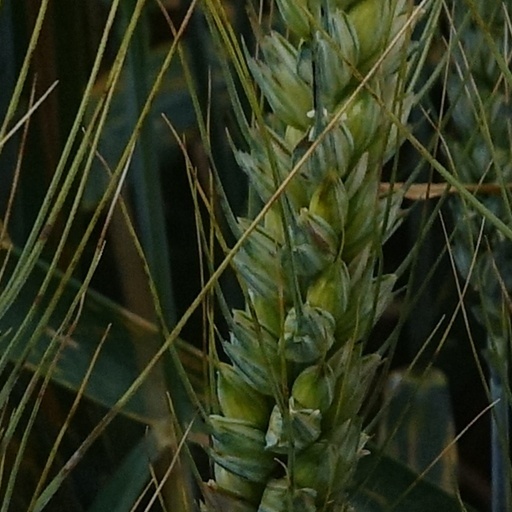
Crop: wheat